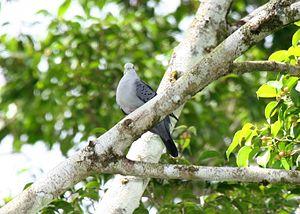
Claravis est un genre de colombidés regroupant 3 espèces.
La Colombe bleutée, aussi dite Colombe cendrée, est une espèce de petites colombes du continent américain.